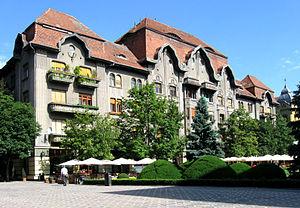
Le palais Dauerbach, Timisoara, Roumanie. Élevé en 1912-1913, architecte László Székely (1877-1934) Română: Palatul Dauerbach, Timișoara, Romania. Construit în 1912-1913, arhitect László Székely (1877-1934)